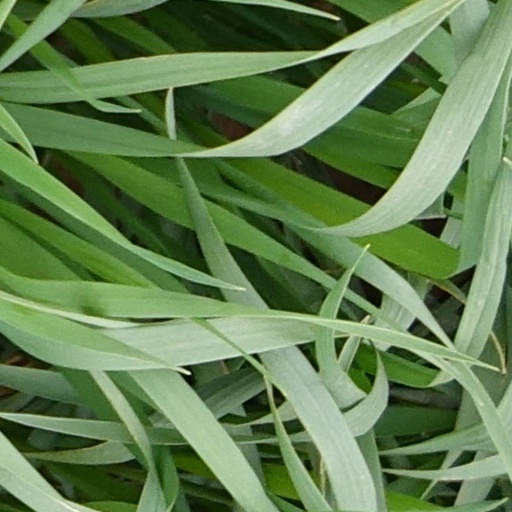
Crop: wheat